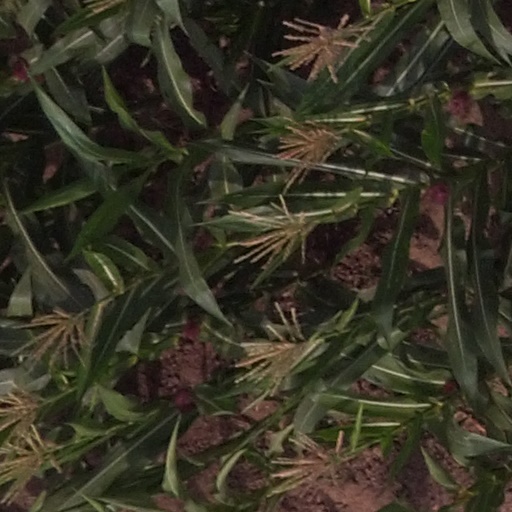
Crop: maize; corn